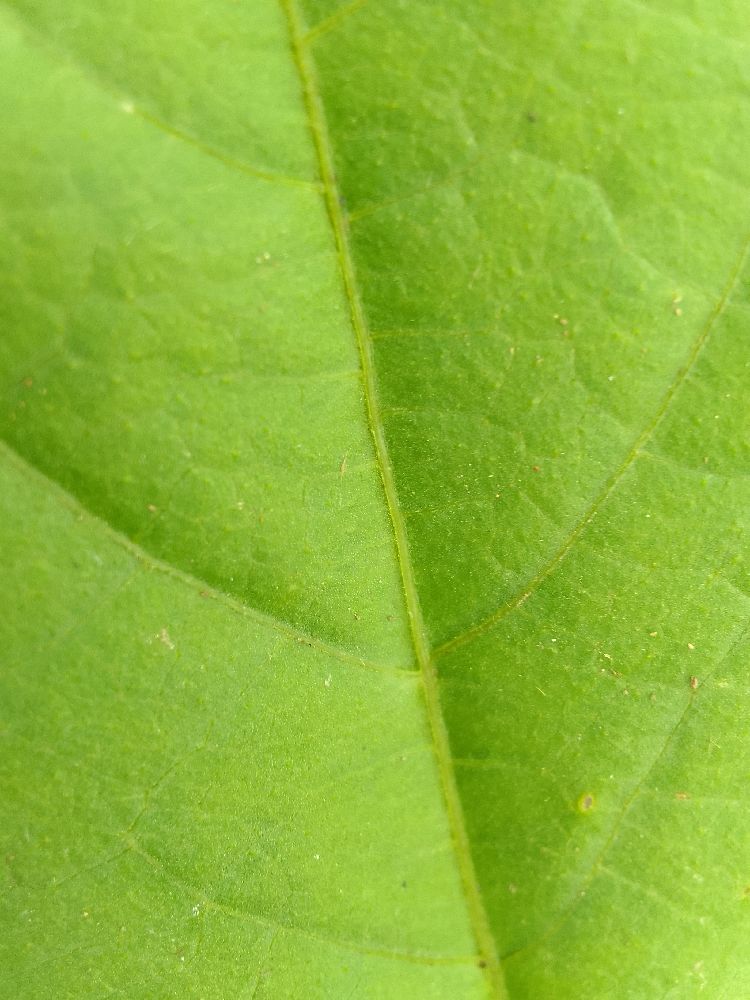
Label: healthy